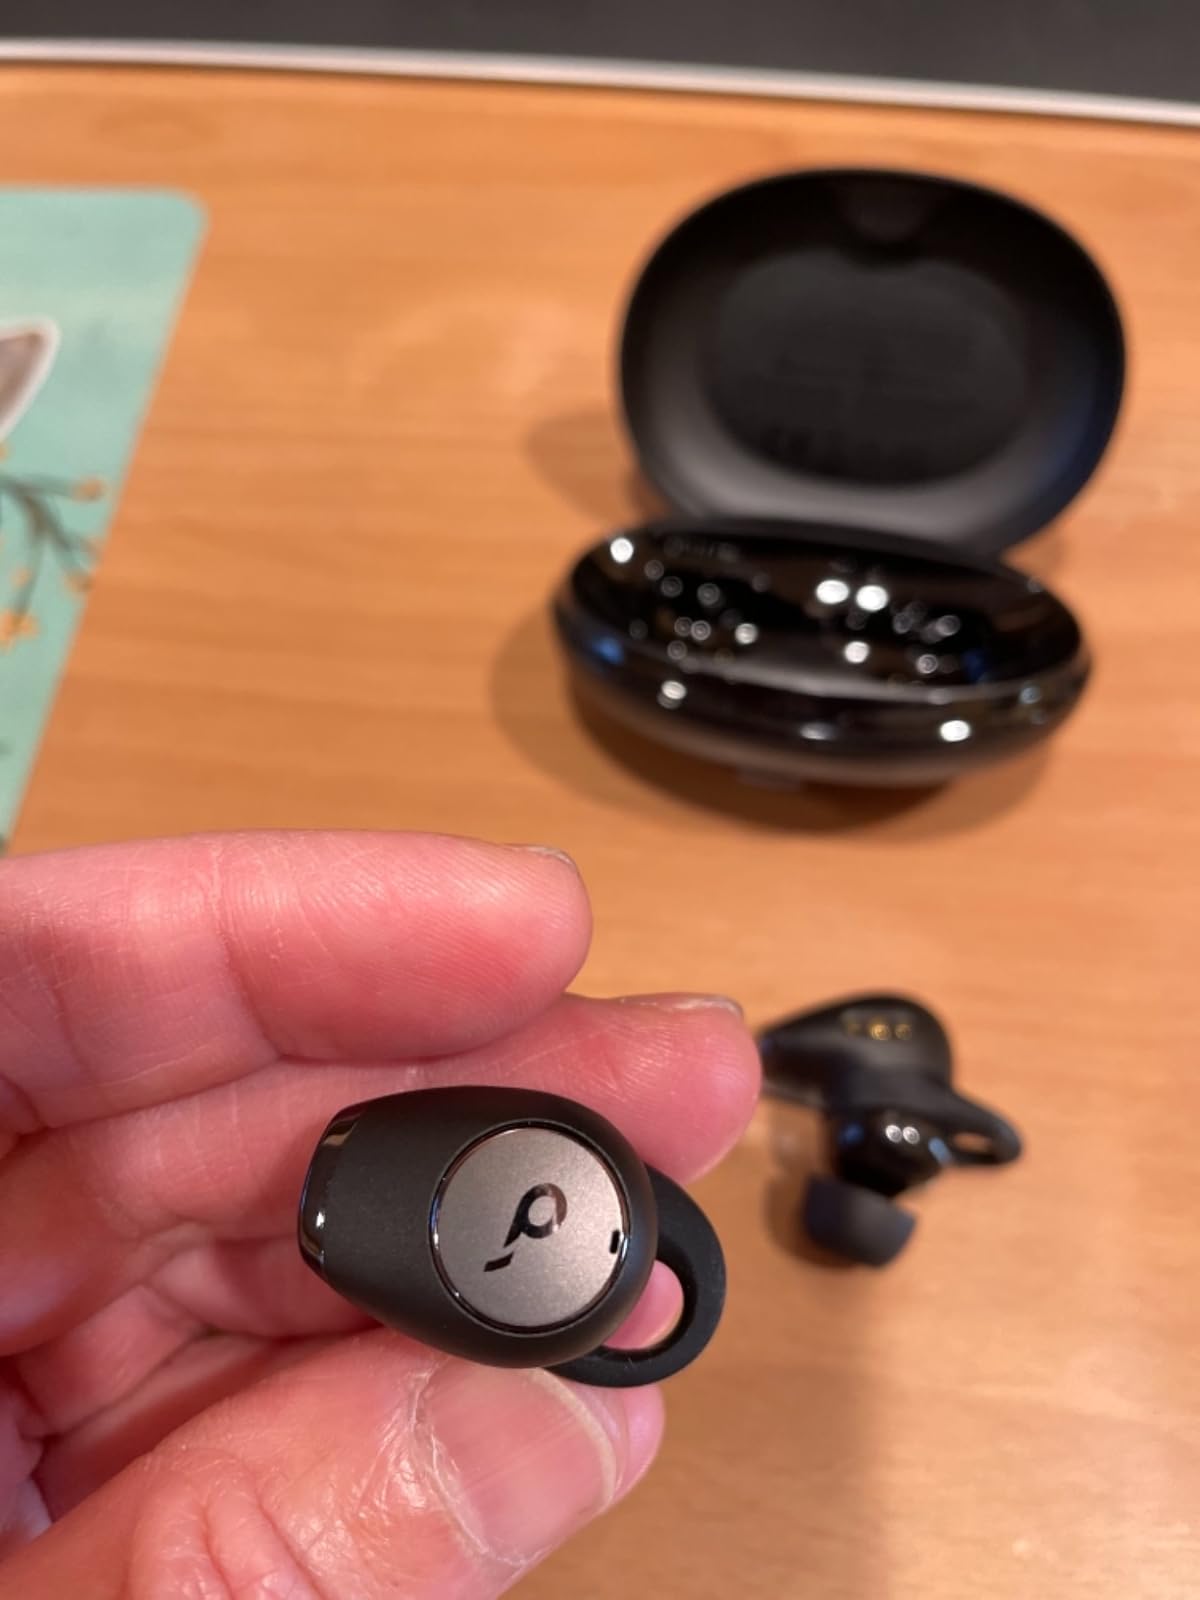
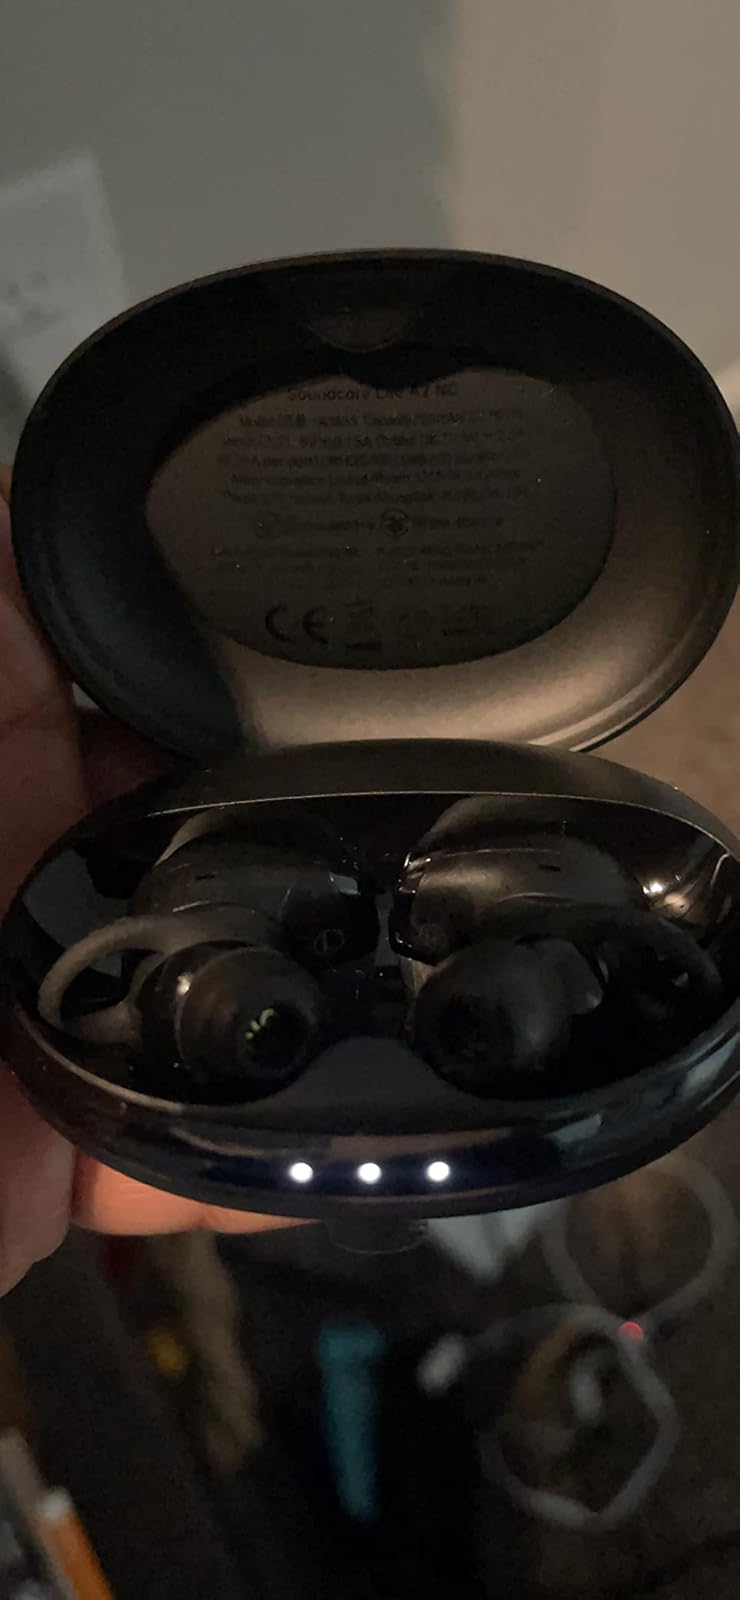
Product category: earbuds
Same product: yes